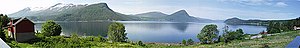
Ålvundfjorden / Kilder og henvisninger
Billedet er tatt fra Ålvundfjord, mod Mulvik og Meisingset.
Ålvundfjorden er en fjordarm af Breifjorden i Tingvoll og Sunndal kommune på Nordmøre. Fjorden går 12 kilometer mod sydøst til Ålvund i bunden af fjorden. Fjorden ligger på sydvestsiden af Nesøya og en lang og smal halvø som sgårnordvestover fra Ålvund. På den anden side af halvøen ligger Stangvikfjorden.